Gaydar (film)

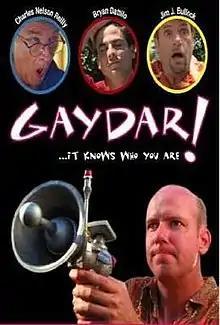
"Gaydar" film poster

Gaydar is a 2002 American short comedy film directed by Larry LaFond, written by LaFond and by Terry Ray and Larry Lafond. The film stars Terry Ray, Bryan Dattilo (from "Days of Our Lives"), Jennifer Echols, and Jim J. Bullock, and also features Charles Nelson Reilly in his last movie appearance.